Tombstone promotion

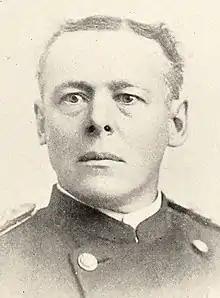
Over three weeks in 1903, Charles A. Woodruff and thirty-three other Army colonels were each promoted to brigadier general and retired after only one day in grade.

The Army, which had its own Civil War hump to flatten, created the equivalent of a tombstone promotion by advancing officers shortly before they retired, often with only a single day in the higher grade.